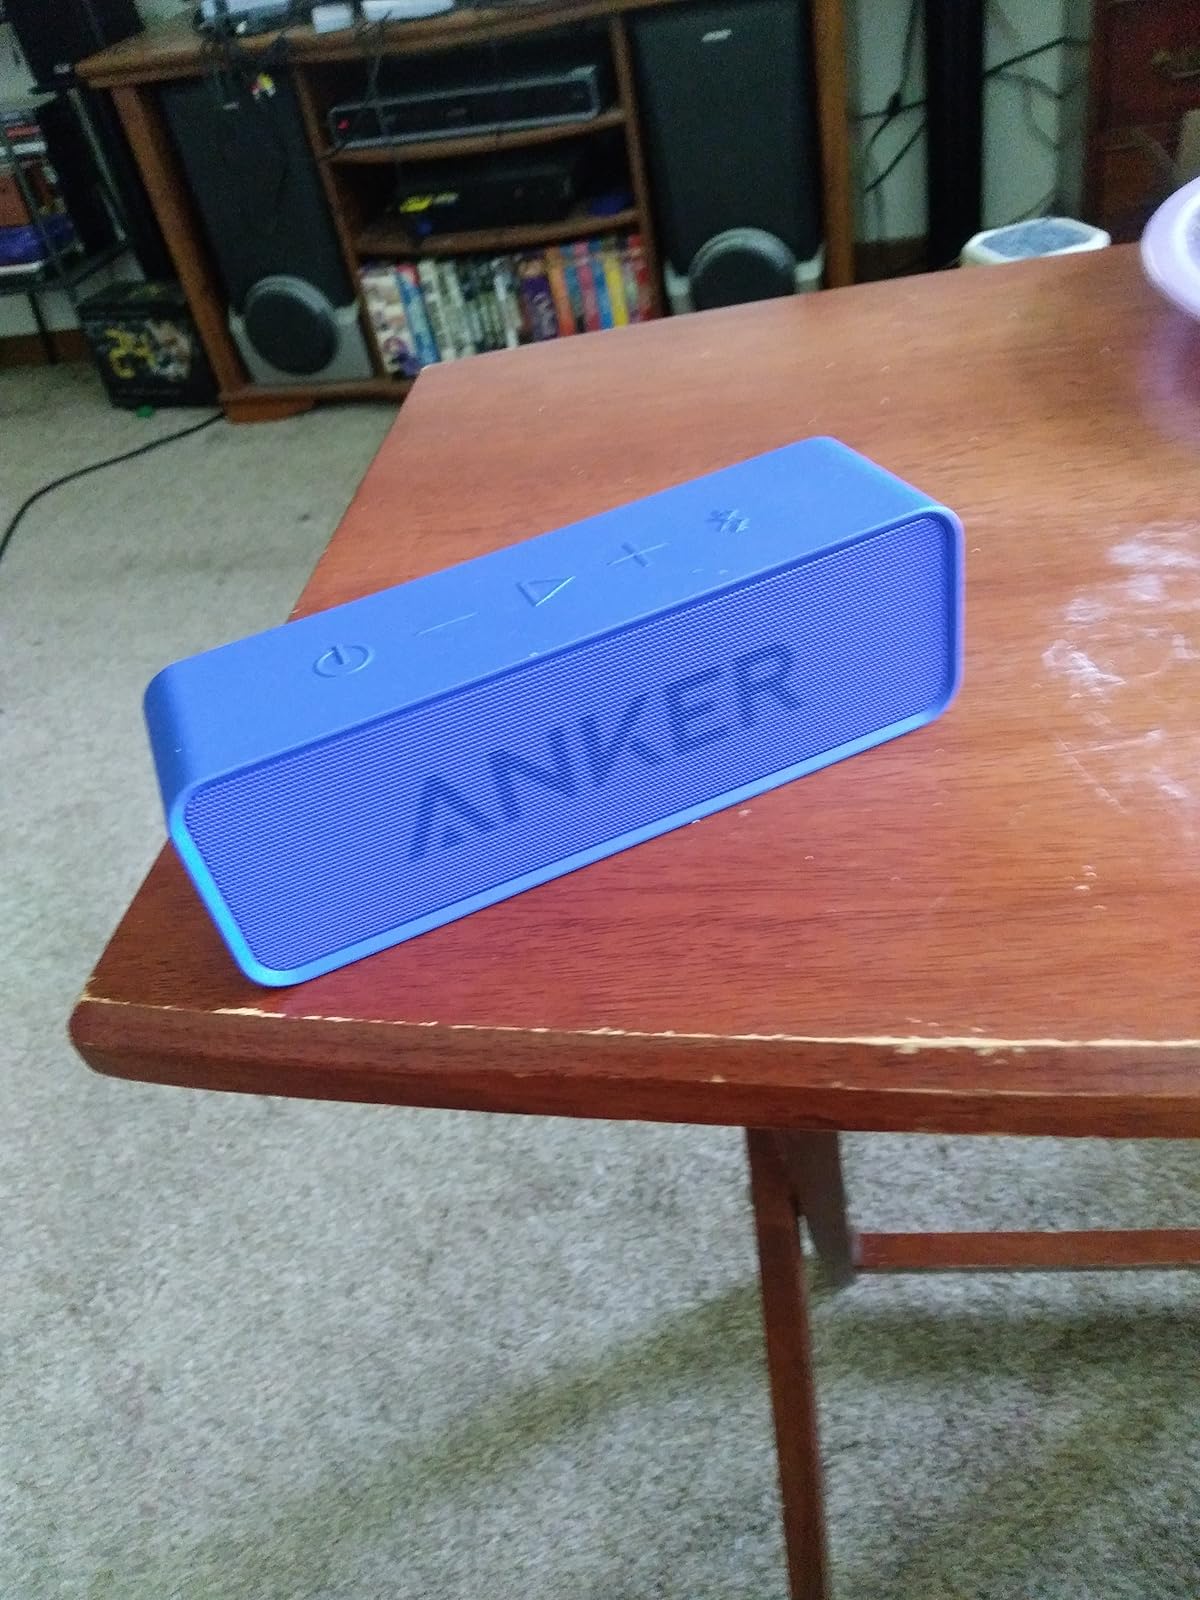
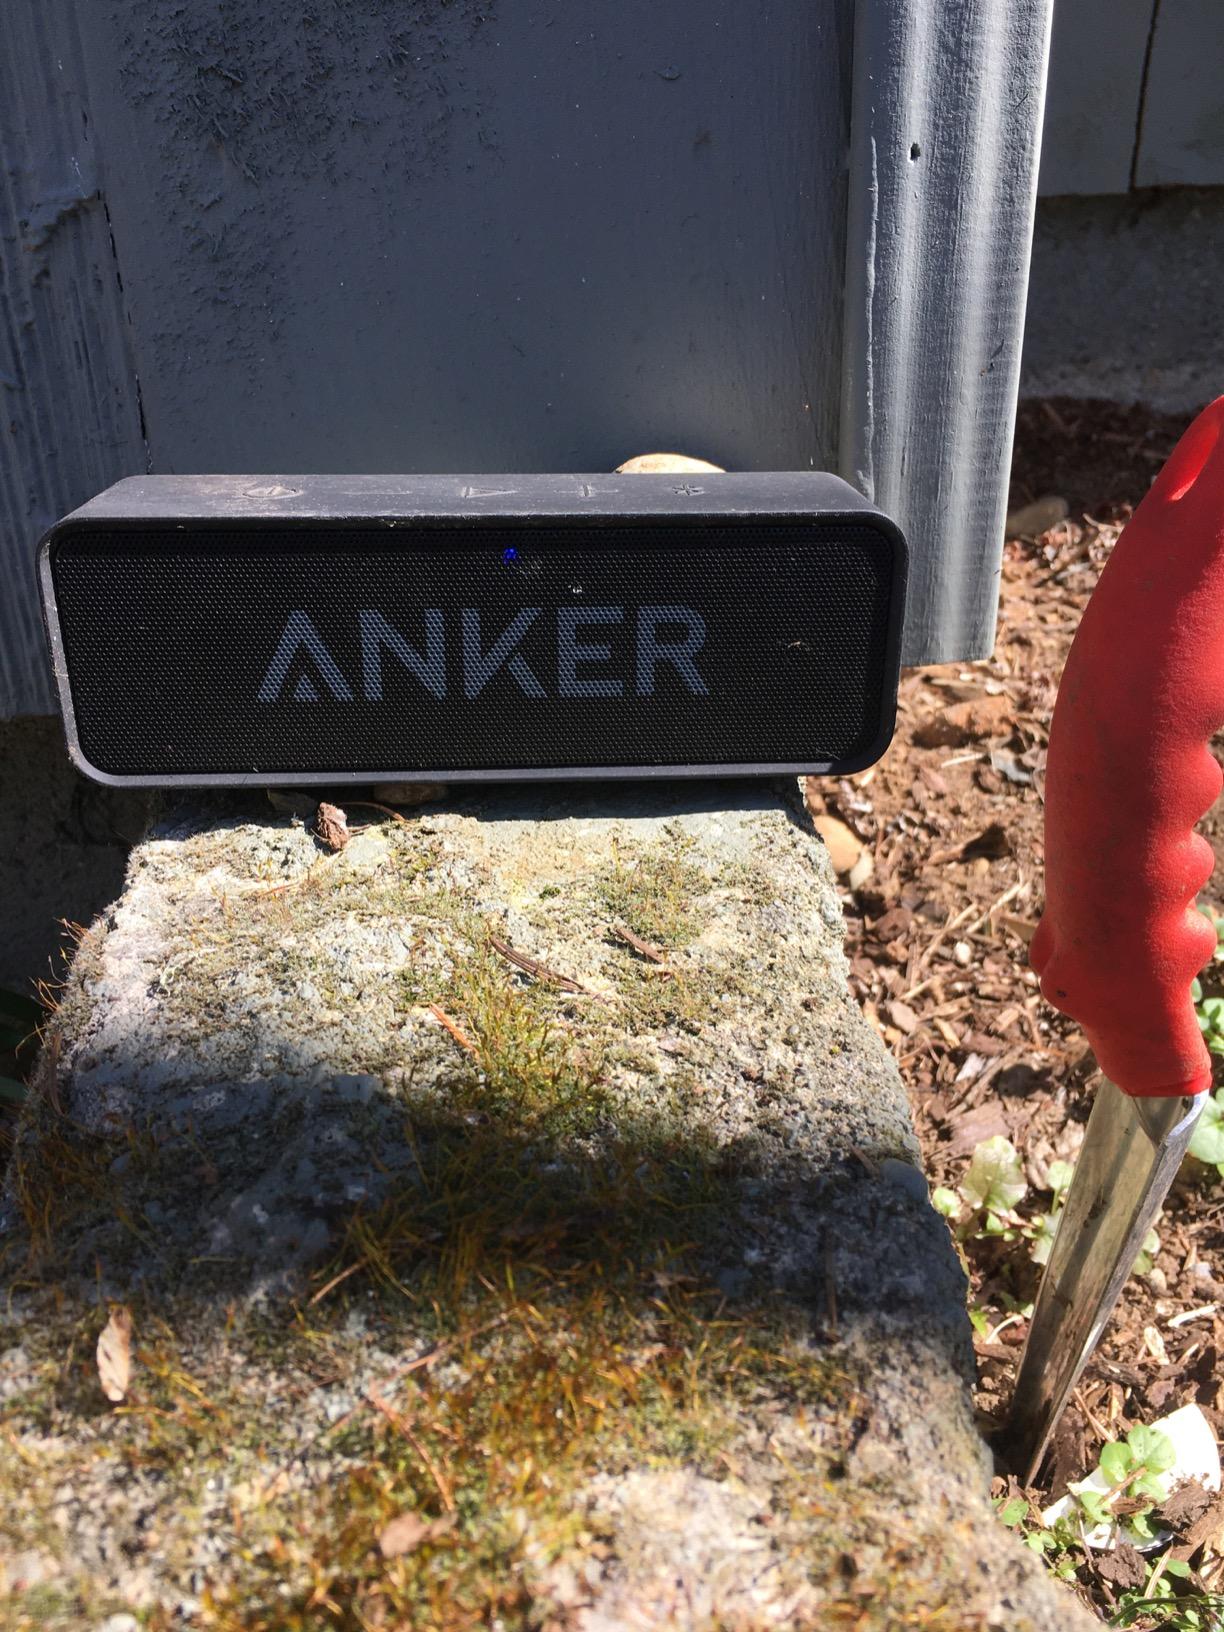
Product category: speaker
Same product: no